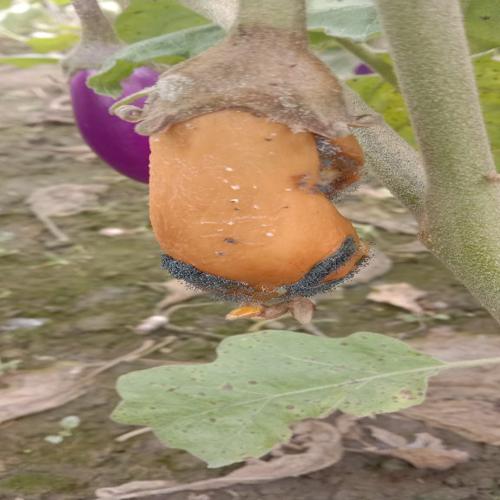
Label: Wet Rot